Alexei Yagudin

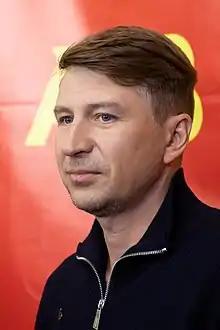
In 2022

Alexei Konstantinovich Yagudin (18 March 1980) is a Russian former competitive figure skater. He is the 2002 Olympic champion, a four-time World champion (1998, 1999, 2000, 2002), a three-time European champion (1998, 1999, 2002), a two-time Grand Prix Final champion (1998–1999, 2001–2002), the 1996 World Junior champion, and a two-time World Professional champion (1998, 2002).